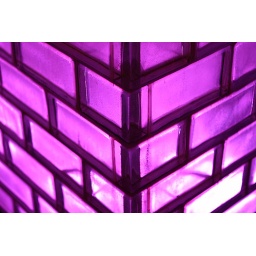
Glowing glass blocks in Chicago's Millenium Park, a part of the huge face sculptures...